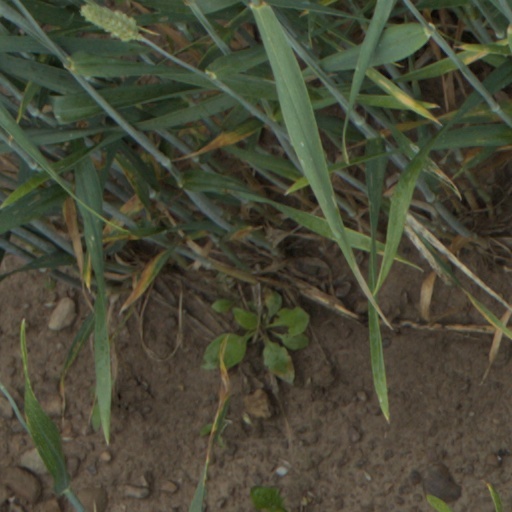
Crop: wheat